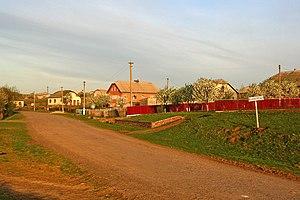
Zhnyborody est un village de l'ouest de l'Ukraine situé dans le raïon de Buchach de l'Oblast de Ternopil.